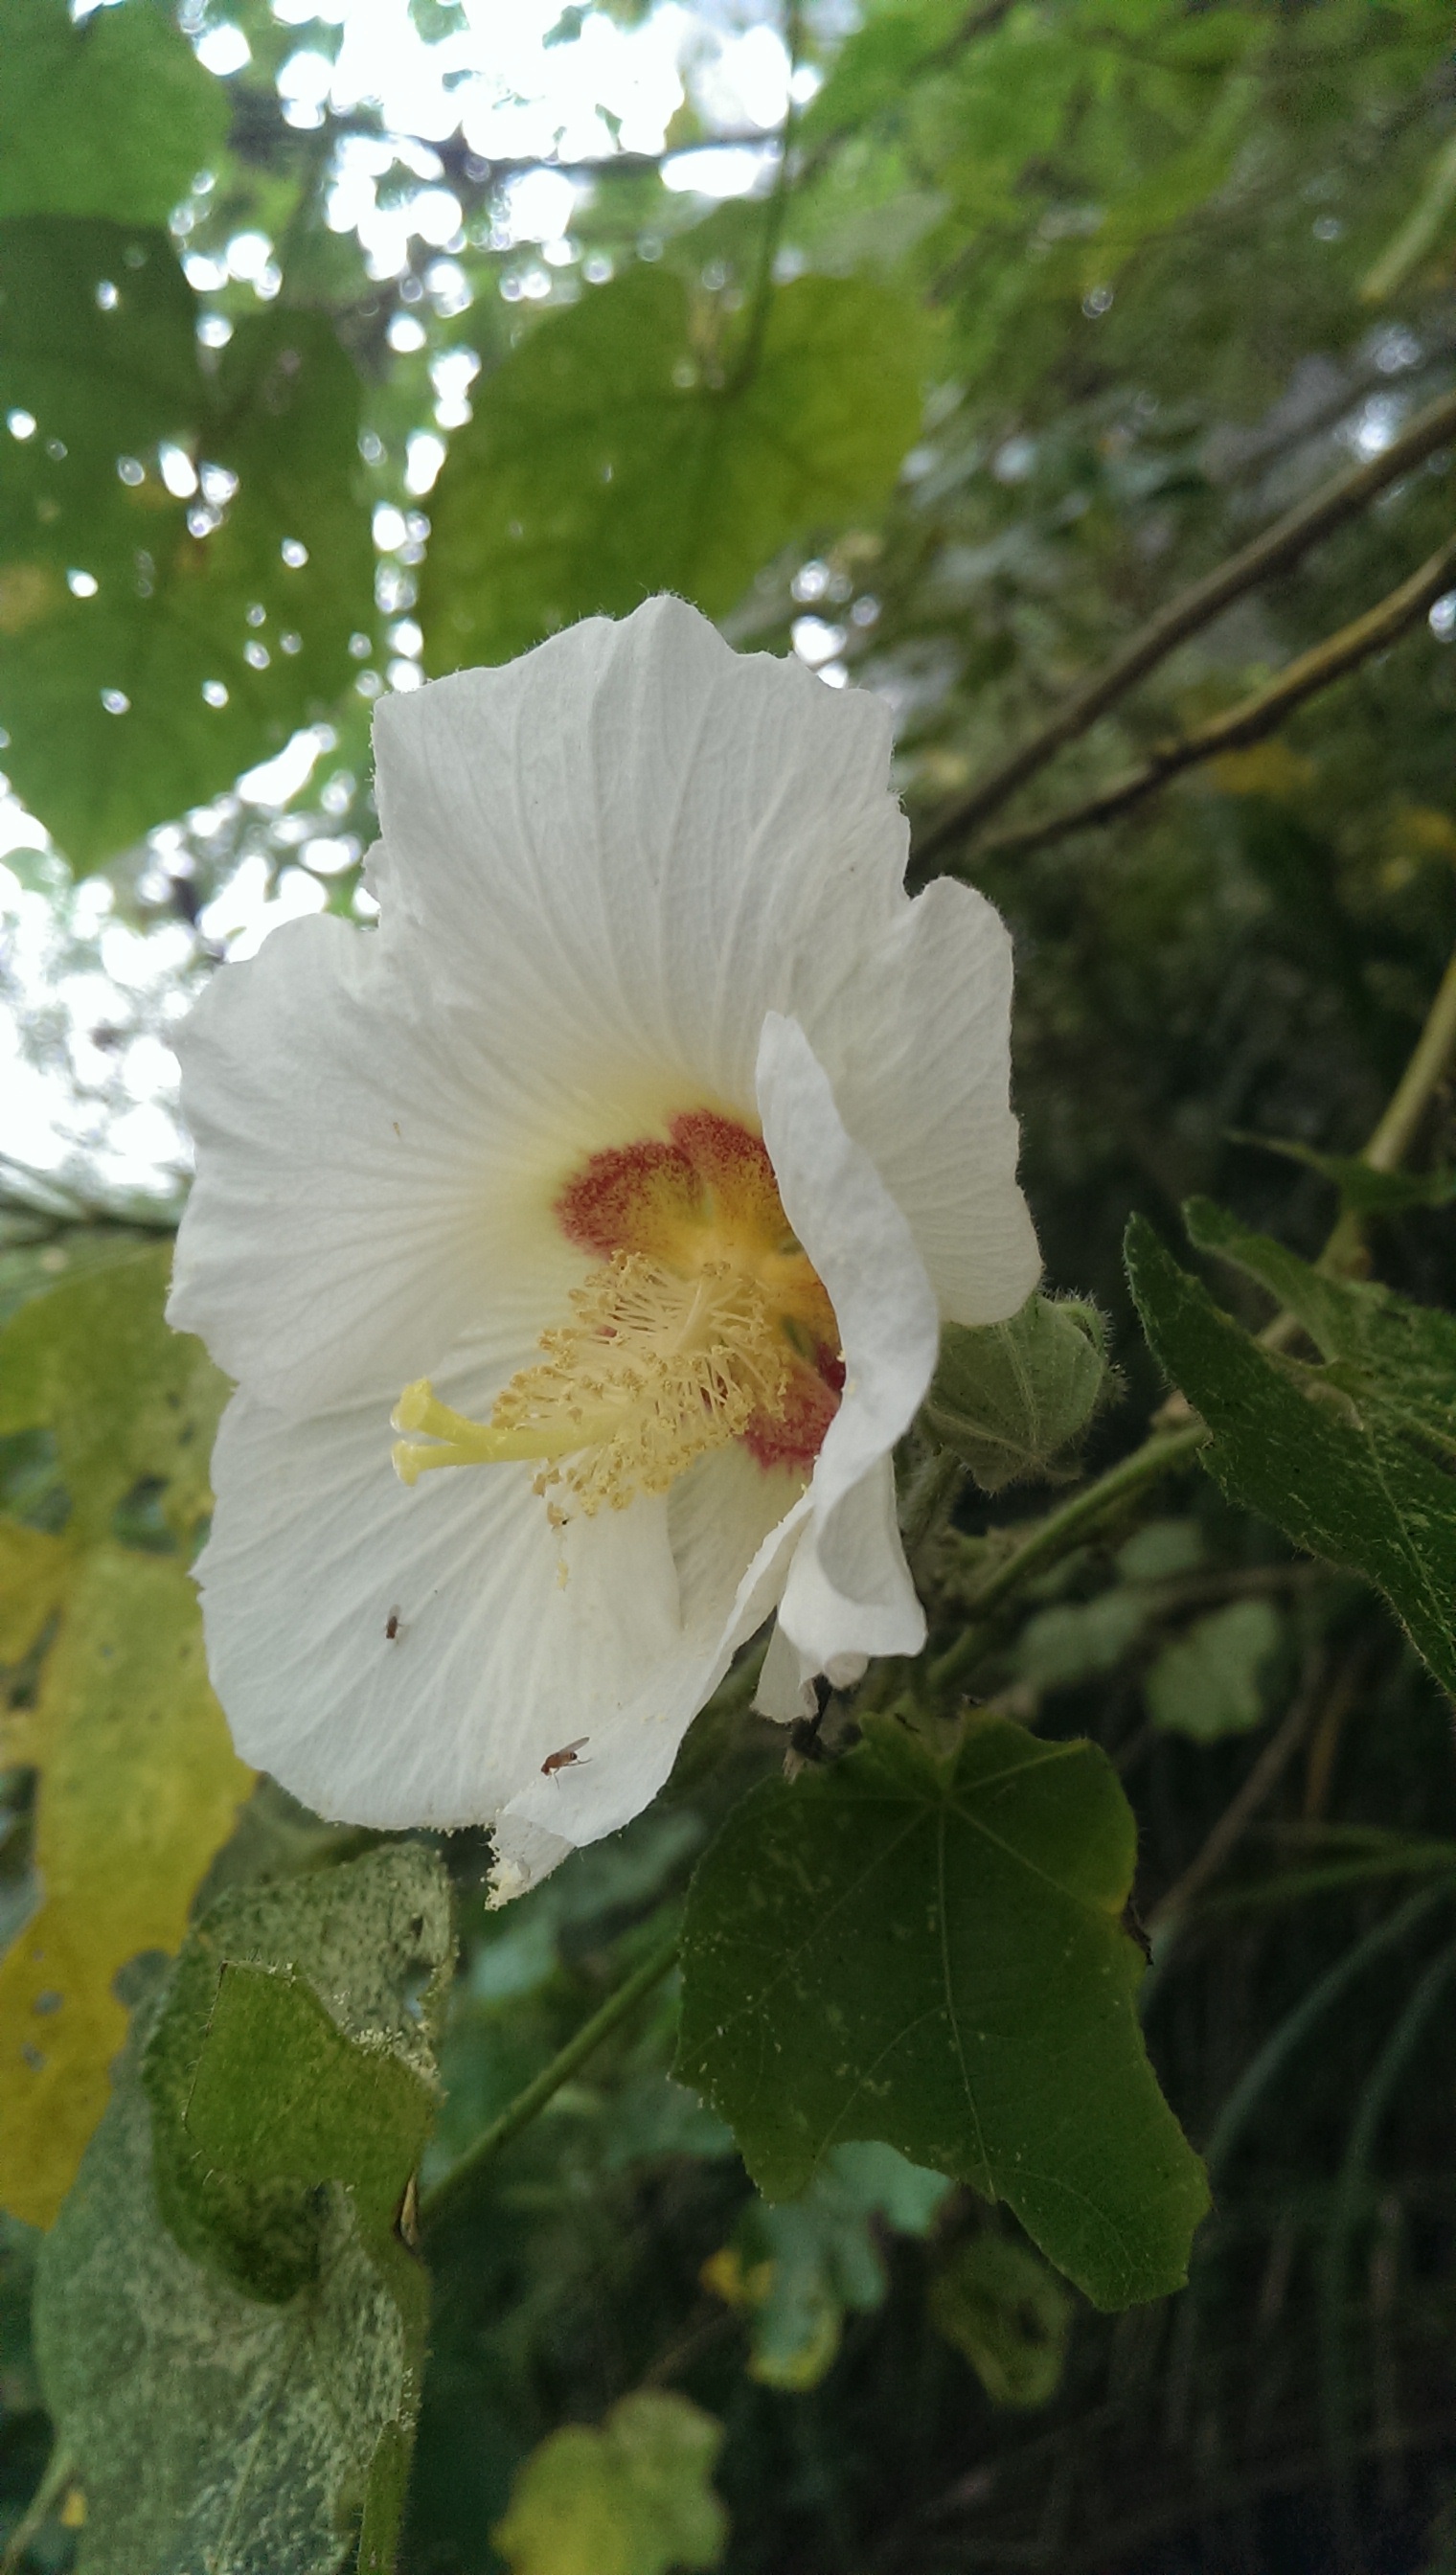
nature, blossom, plant, leaf, flower, petal, produce, botany, flora, wildflower, hibiscus, malvales, flowering plant, chinese hibiscus, land plant